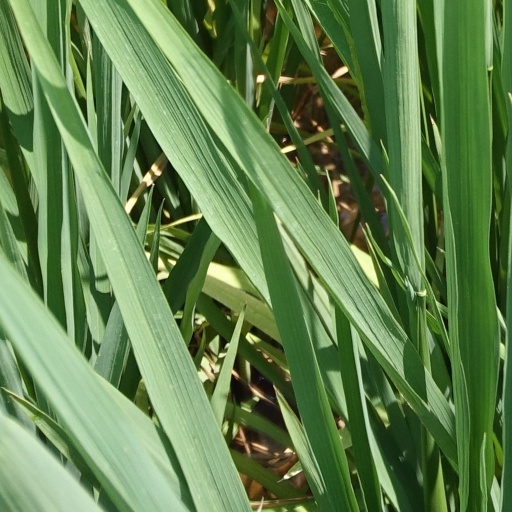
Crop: rice